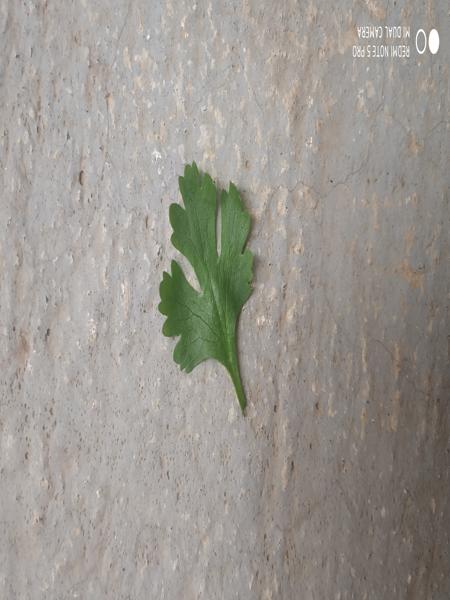
Plant: Coriender